Pedra Branca dispute

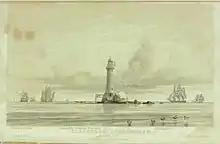
"Horsburgh Lighthouse", a painting by John Turnbull Thomson showing the island of Pedra Branca in 1851 just after the completion of the lighthouse he designed

Singapore argued that in 1847 Pedra Branca was "terra nullius" (Latin for "land belonging to no one") as it had never been the subject of a prior claim or manifestation of sovereignty by any sovereign entity. It denied Malaysia's claim that the island had been under Johor's sovereignty. It contended there was no evidence that the Johor Sultanate had claimed or exercised authority over Pedra Branca between 1512 and 1641. This period began with the fall of the Malacca Sultanate to the Portuguese in 1512, who continued to harass the Johor Sultanate during this time, as did the Aceh Sultanate. Similarly, there was no evidence of Johor's sovereignty over Pedra Branca between 1641 and 1699, when Johor's power and influence were at their height; between 1699 and 1784 when the death of Sultan Mahmud Shah II in 1699 without a clear heir led to instability, during which many vassals broke away from the Sultanate; and between 1784 and 1824 when, according to a 1949 annual report of the Johor government, the Sultanate was in a "state of dissolution" by the beginning of the 19th century.